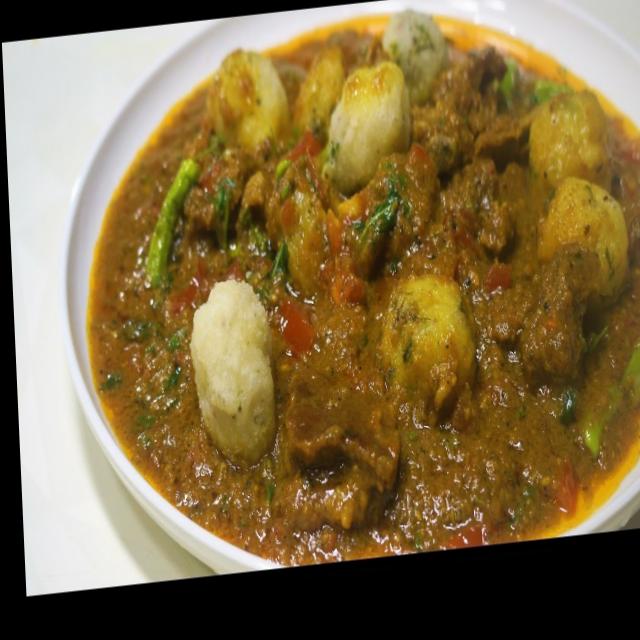
Dish: mutton_curry